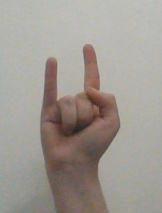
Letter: la